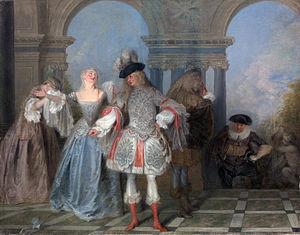
Cette page fournit une liste de tableaux du peintre français Jean-Antoine Watteau, plus connu sous le nom d’Antoine Watteau.